2019 shipping of humanitarian aid to Venezuela

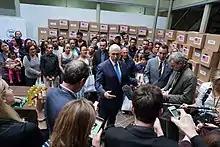
US Vice President Mike Pence speaks to reporters in front of US aid shipments and Venezuelan migrants in Bogota, Colombia on 25 February 2019

Thousands accompany a caravan of aid trucks towards the Colombia–Venezuela border. Guaidó headed a caravan of 300 people, briefly appearing on the lead truck as it left Cúcuta for Venezuelan territory. Maduro announces the severing of diplomatic relations with Colombia. Pro-Maduro paramilitaries fired upon demonstrators demanding aid in San Antonio del Táchira. According to opposition deputy Gaby Arellano, of the five trucks that attempted to enter Venezuela from Colombia, two were lost to fire, two were stolen by Maduro loyalists and one returned to Colombia. Both Colombia and Venezuela closed their joint border, leaving many Venezuelans trapped in Colombia and seeking shelter in makeshift camps.